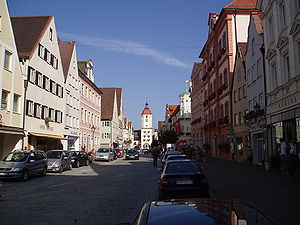
Dillingen an der Donau
Königsstraße i Dillingen.
Dillingen an der Donau er administrationsby i Landkreis Dillingen an der Donau Regierungsbezirks Schwaben i den tyske delstat Bayern. Byen har godt 18.600 indbyggere.